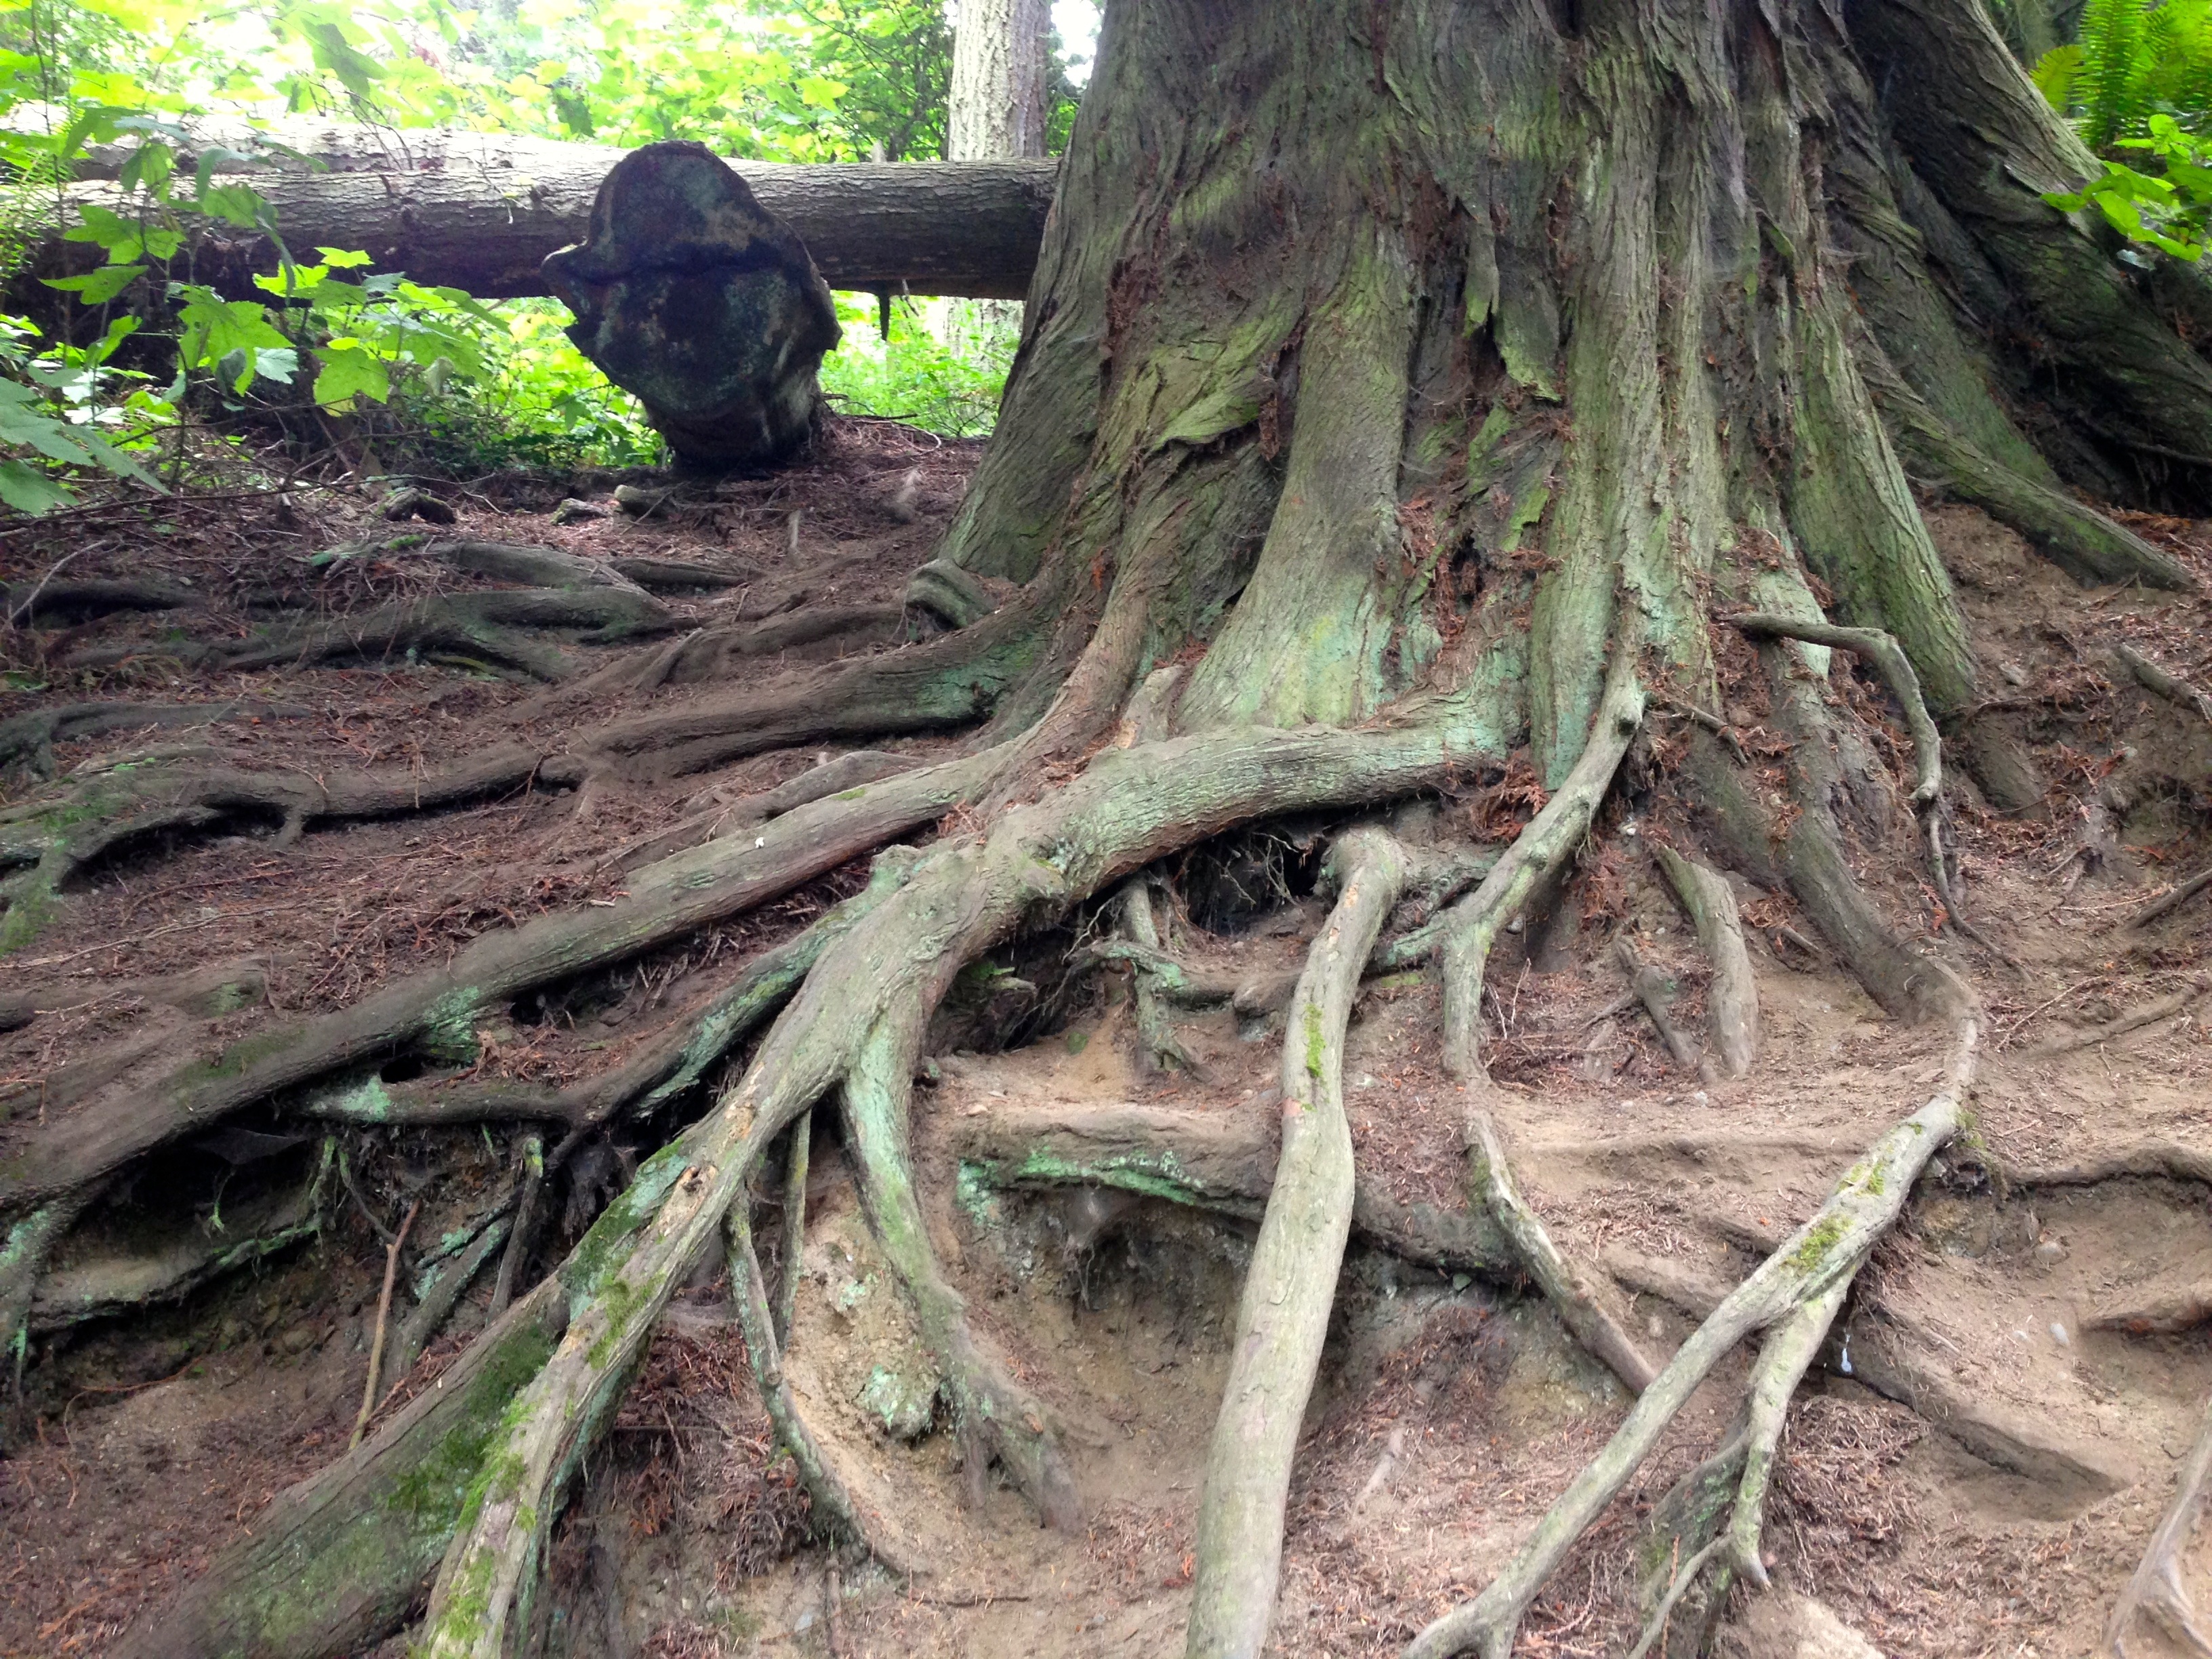
tree, nature, forest, branch, plant, wood, flower, trunk, green, jungle, soil, botany, garden, flora, root, rainforest, roots, woodland, habitat, natural environment, woody plant, land plant